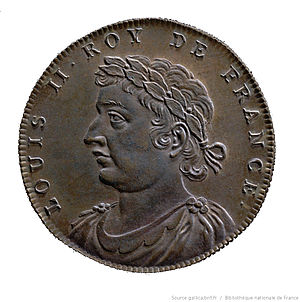
Ludvig den Stammende
Ludvig 2., kaldet Ludvig den Stammende, var konge af Akvitanien fra 867 til 879 og af Det Vestfrankiske Rige, en forgænger for nutidens Frankrig, fra 877 til 879.